Doctor Alexander R. (A.R.) and Louisa J. Leith House

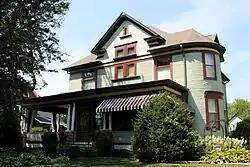

Doctor Alexander R. (A.R.) and Louisa J. Leith House is a historic building located in Wilton, Iowa, United States. The 2½-story, wood frame, Queen Anne structure is significant because of its architecture. It features a complex, cross-gable roof, an asymmetrical main façade, an engaged two-story circular tower, a variety of surface textures, leaded glass windows, and highly decorative interior woodwork. It is unknown who designed the house, but it is thought it might have been constructed by a local builder based on plans from a pattern book. The 1½-story, wood-frame carriage house at the rear of the property along West Wate Street shares the historical designation with the main house. It has been converted into an entertainment area. The two-car garage built in the 1930s does not share the designation.